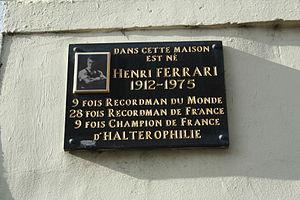
Frontignan (Hérault) - Rue du Port - plaque sur la maison où est né Henri Ferrari (1912-1975), haltérophile.
Henri Ferrari était un haltérophile français.